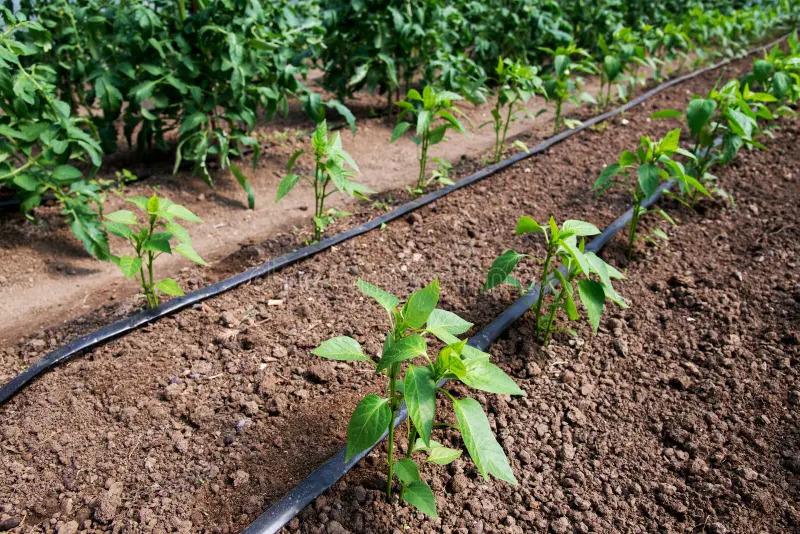
Eneo maalumu mfano wa shamba ama bustani iliyopandwa miche midogo iliyoota na kuchipua kwa rangi ya kijani kibichi, pamoja na mabomba yaliyopitishwa katikati ya miche hiyo kama mfumo wa umwagiliaji, ikiashiria kuwa ni eneo la shamba linalotumika kwa ajili ya kilimo cha upandaji wa mbegu.